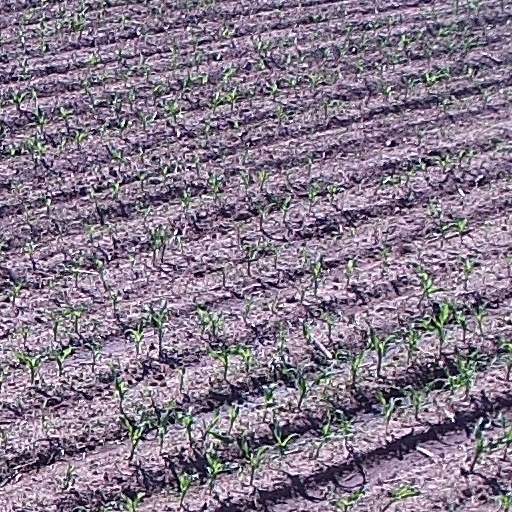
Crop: maize; corn